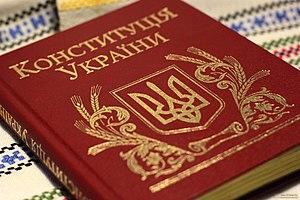
La Constitution de l'Ukraine est la loi fondamentale de l’Ukraine. La Constitution fut adoptée et ratifiée lors de la 5ᵉ session de la Rada de l’Ukraine le 28 juin 1996. La constitution fut adoptée avec 315 votes pour sur 450 votes possibles.